Embraer EMB 312 Tucano

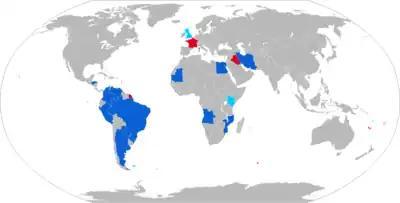
Map with EMB 312 operators in blue, Short Tucano operators in light blue and former operators in red

On 14 July 1986, the Venezuelan Air Force received the first four Embraer EMB-312 Tucano AT/T-27s from an order of 30 aircraft that was worth US$50 million. A year later, the remaining aircraft were delivered, divided into two variants: 18 T-27s for training purposes and 12 AT-27s for tactical support. The Tucanos were assigned to Grupo 14 at the Escuadrón de Entrenamiento No. 142 "Escorpiones" based in Maracay, to the Grupo 13 at the Escuadrón de Operaciones Especiales No. 131 "Zorros" based in Barcelona, and Grupo de Operaciones Especiales No. 15 at the Escuadrón No.152 "Avispones" based in Maracaibo. The AT-27s, along with the OV-10 Broncos, were actively involved in many antiguerrilla, antinarcotic, and antikidnapping campaigns close to the Colombian borders.